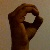
The image shows a hand gesture representing the letter 'O' in Indian Sign Language.